CJCO-DT

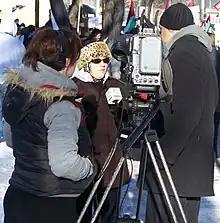
An OMNI TV news crew interviews a protester at a pro-Gaza rally in Downtown Calgary on December 31, 2008

Omni Alberta formerly produced local newscasts aimed at the Cantonese, Mandarin, and South Asian communities across the province. While there were newsgathering teams in both Edmonton and Calgary, the production of the newscasts themselves were done out of CKEM's studios in Downtown Edmonton. The newscasts were discontinued and replaced by Omni's national newscasts in September 2011; the national newscasts still featured contributions from Calgary-based reporters.